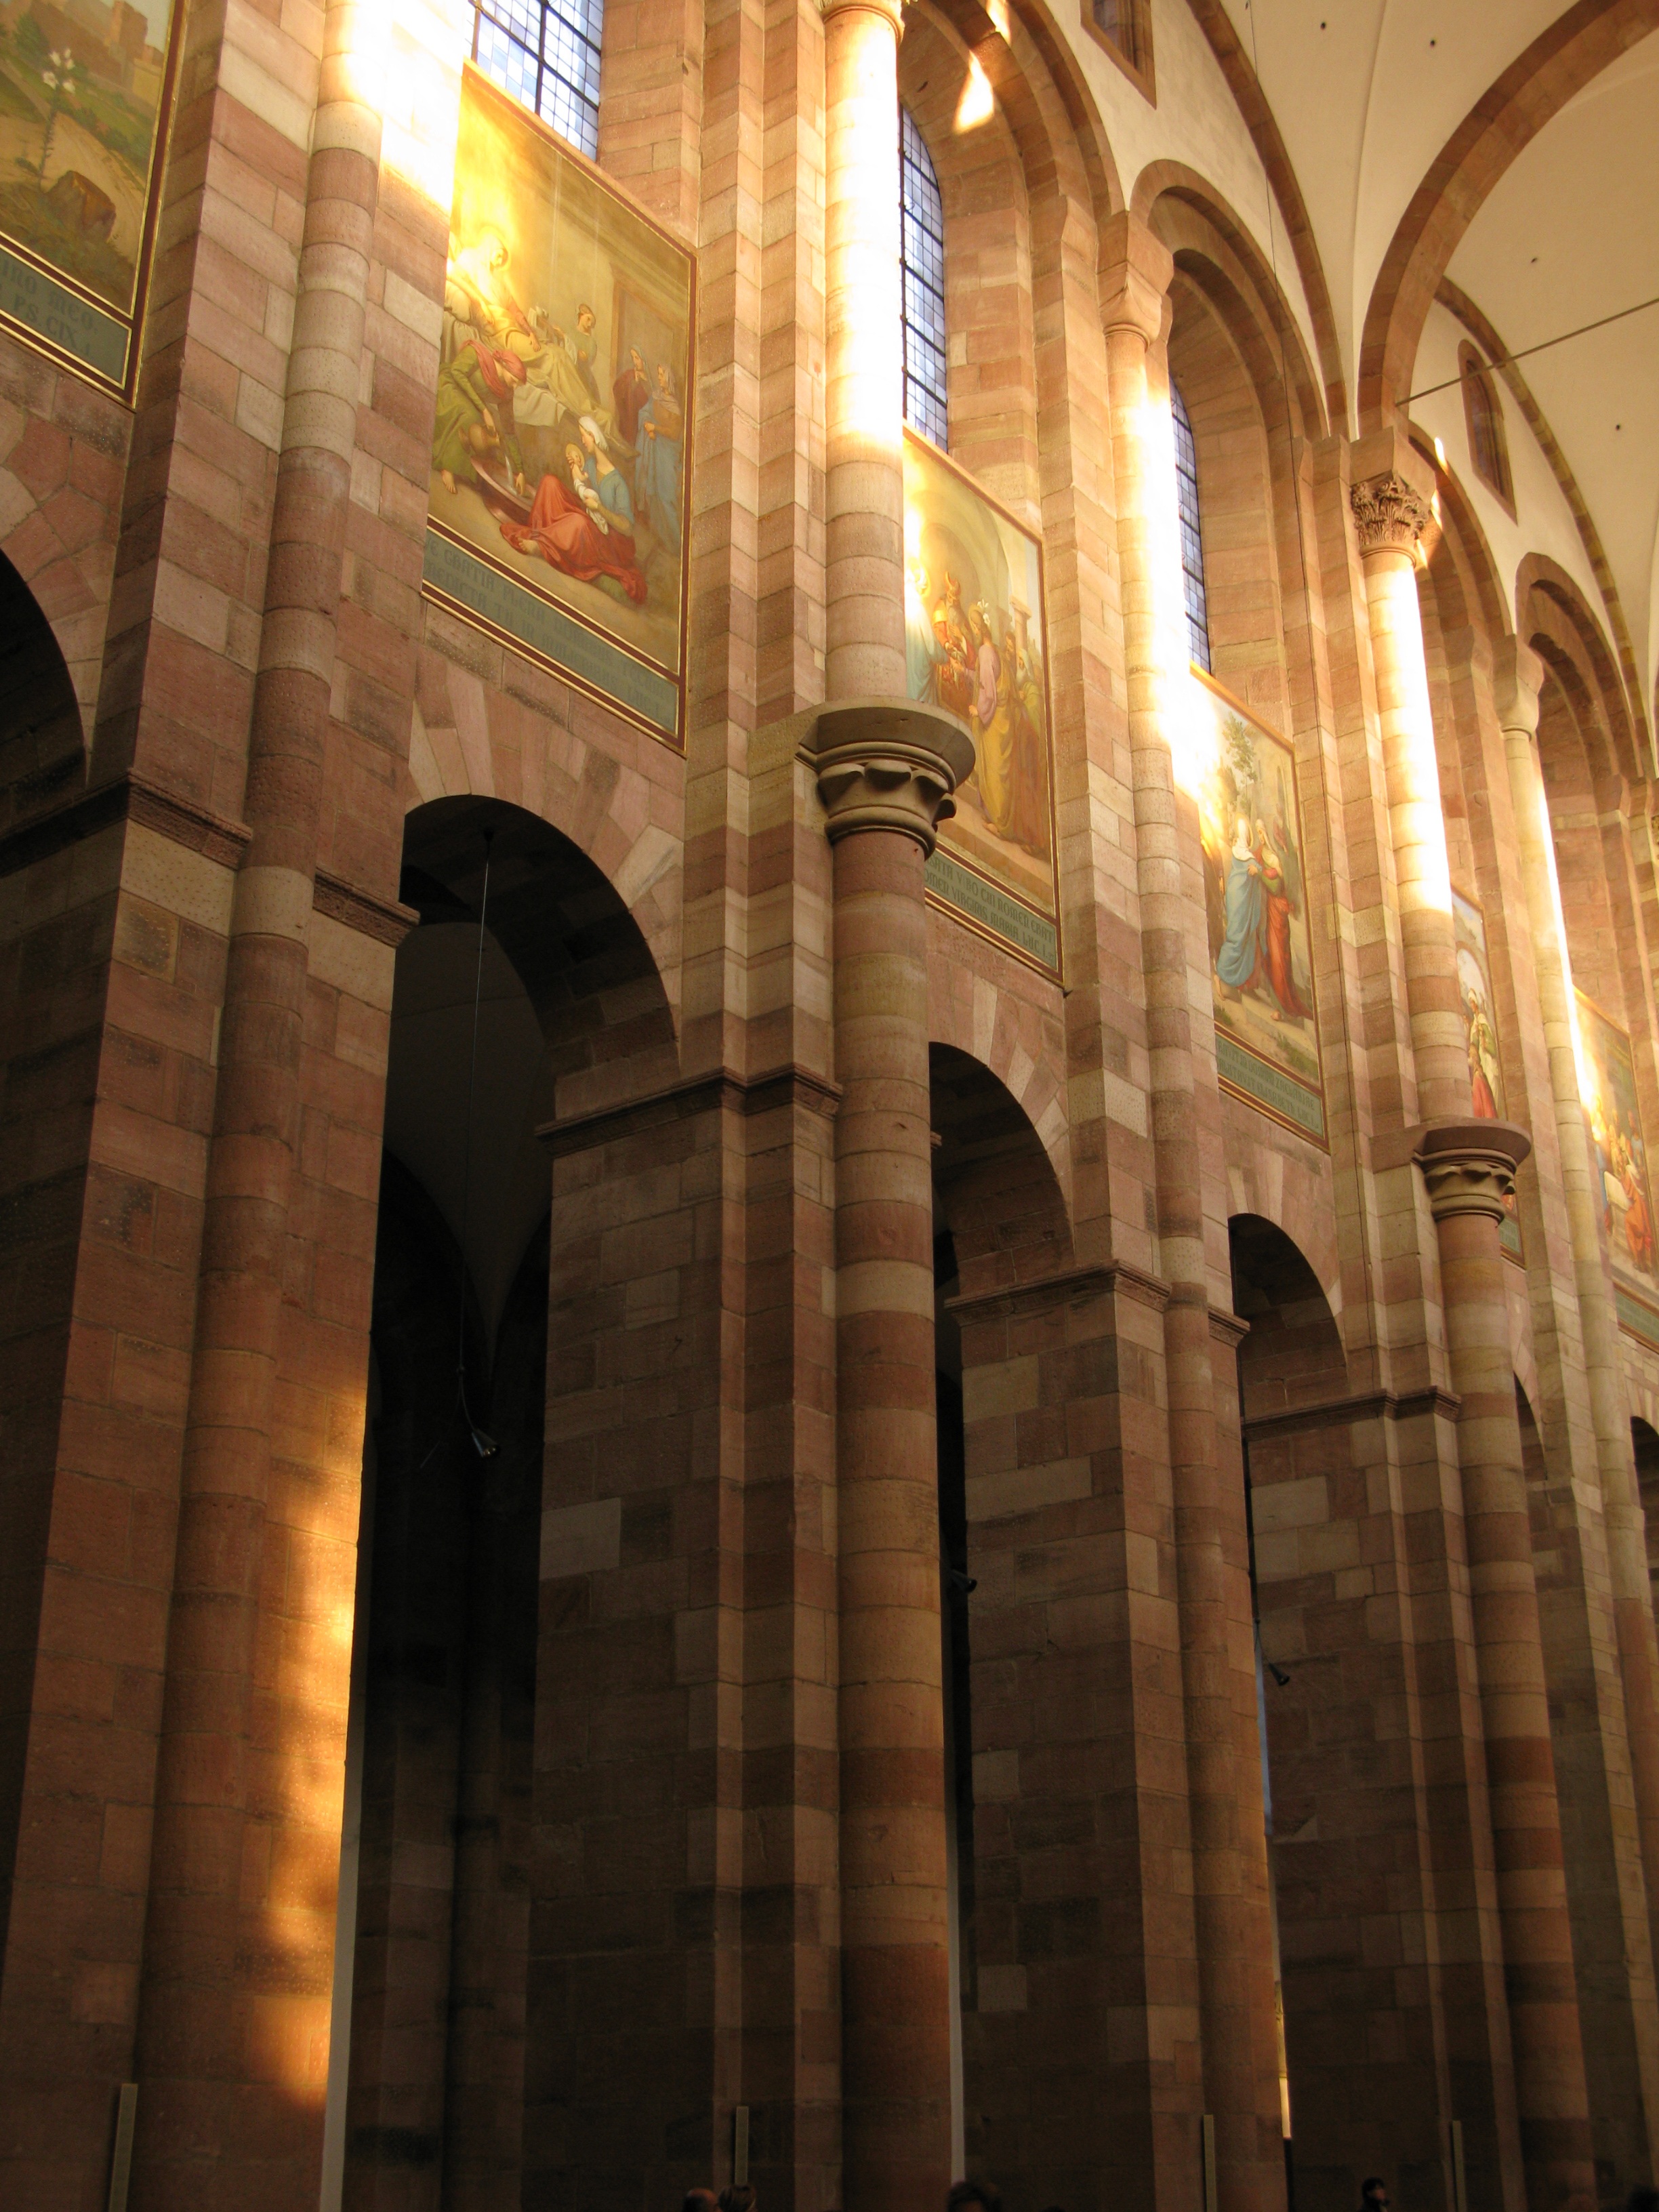
architecture, building, arch, column, church, cathedral, place of worship, symmetry, mosque, arcade, basilica, dom, kaiser dom